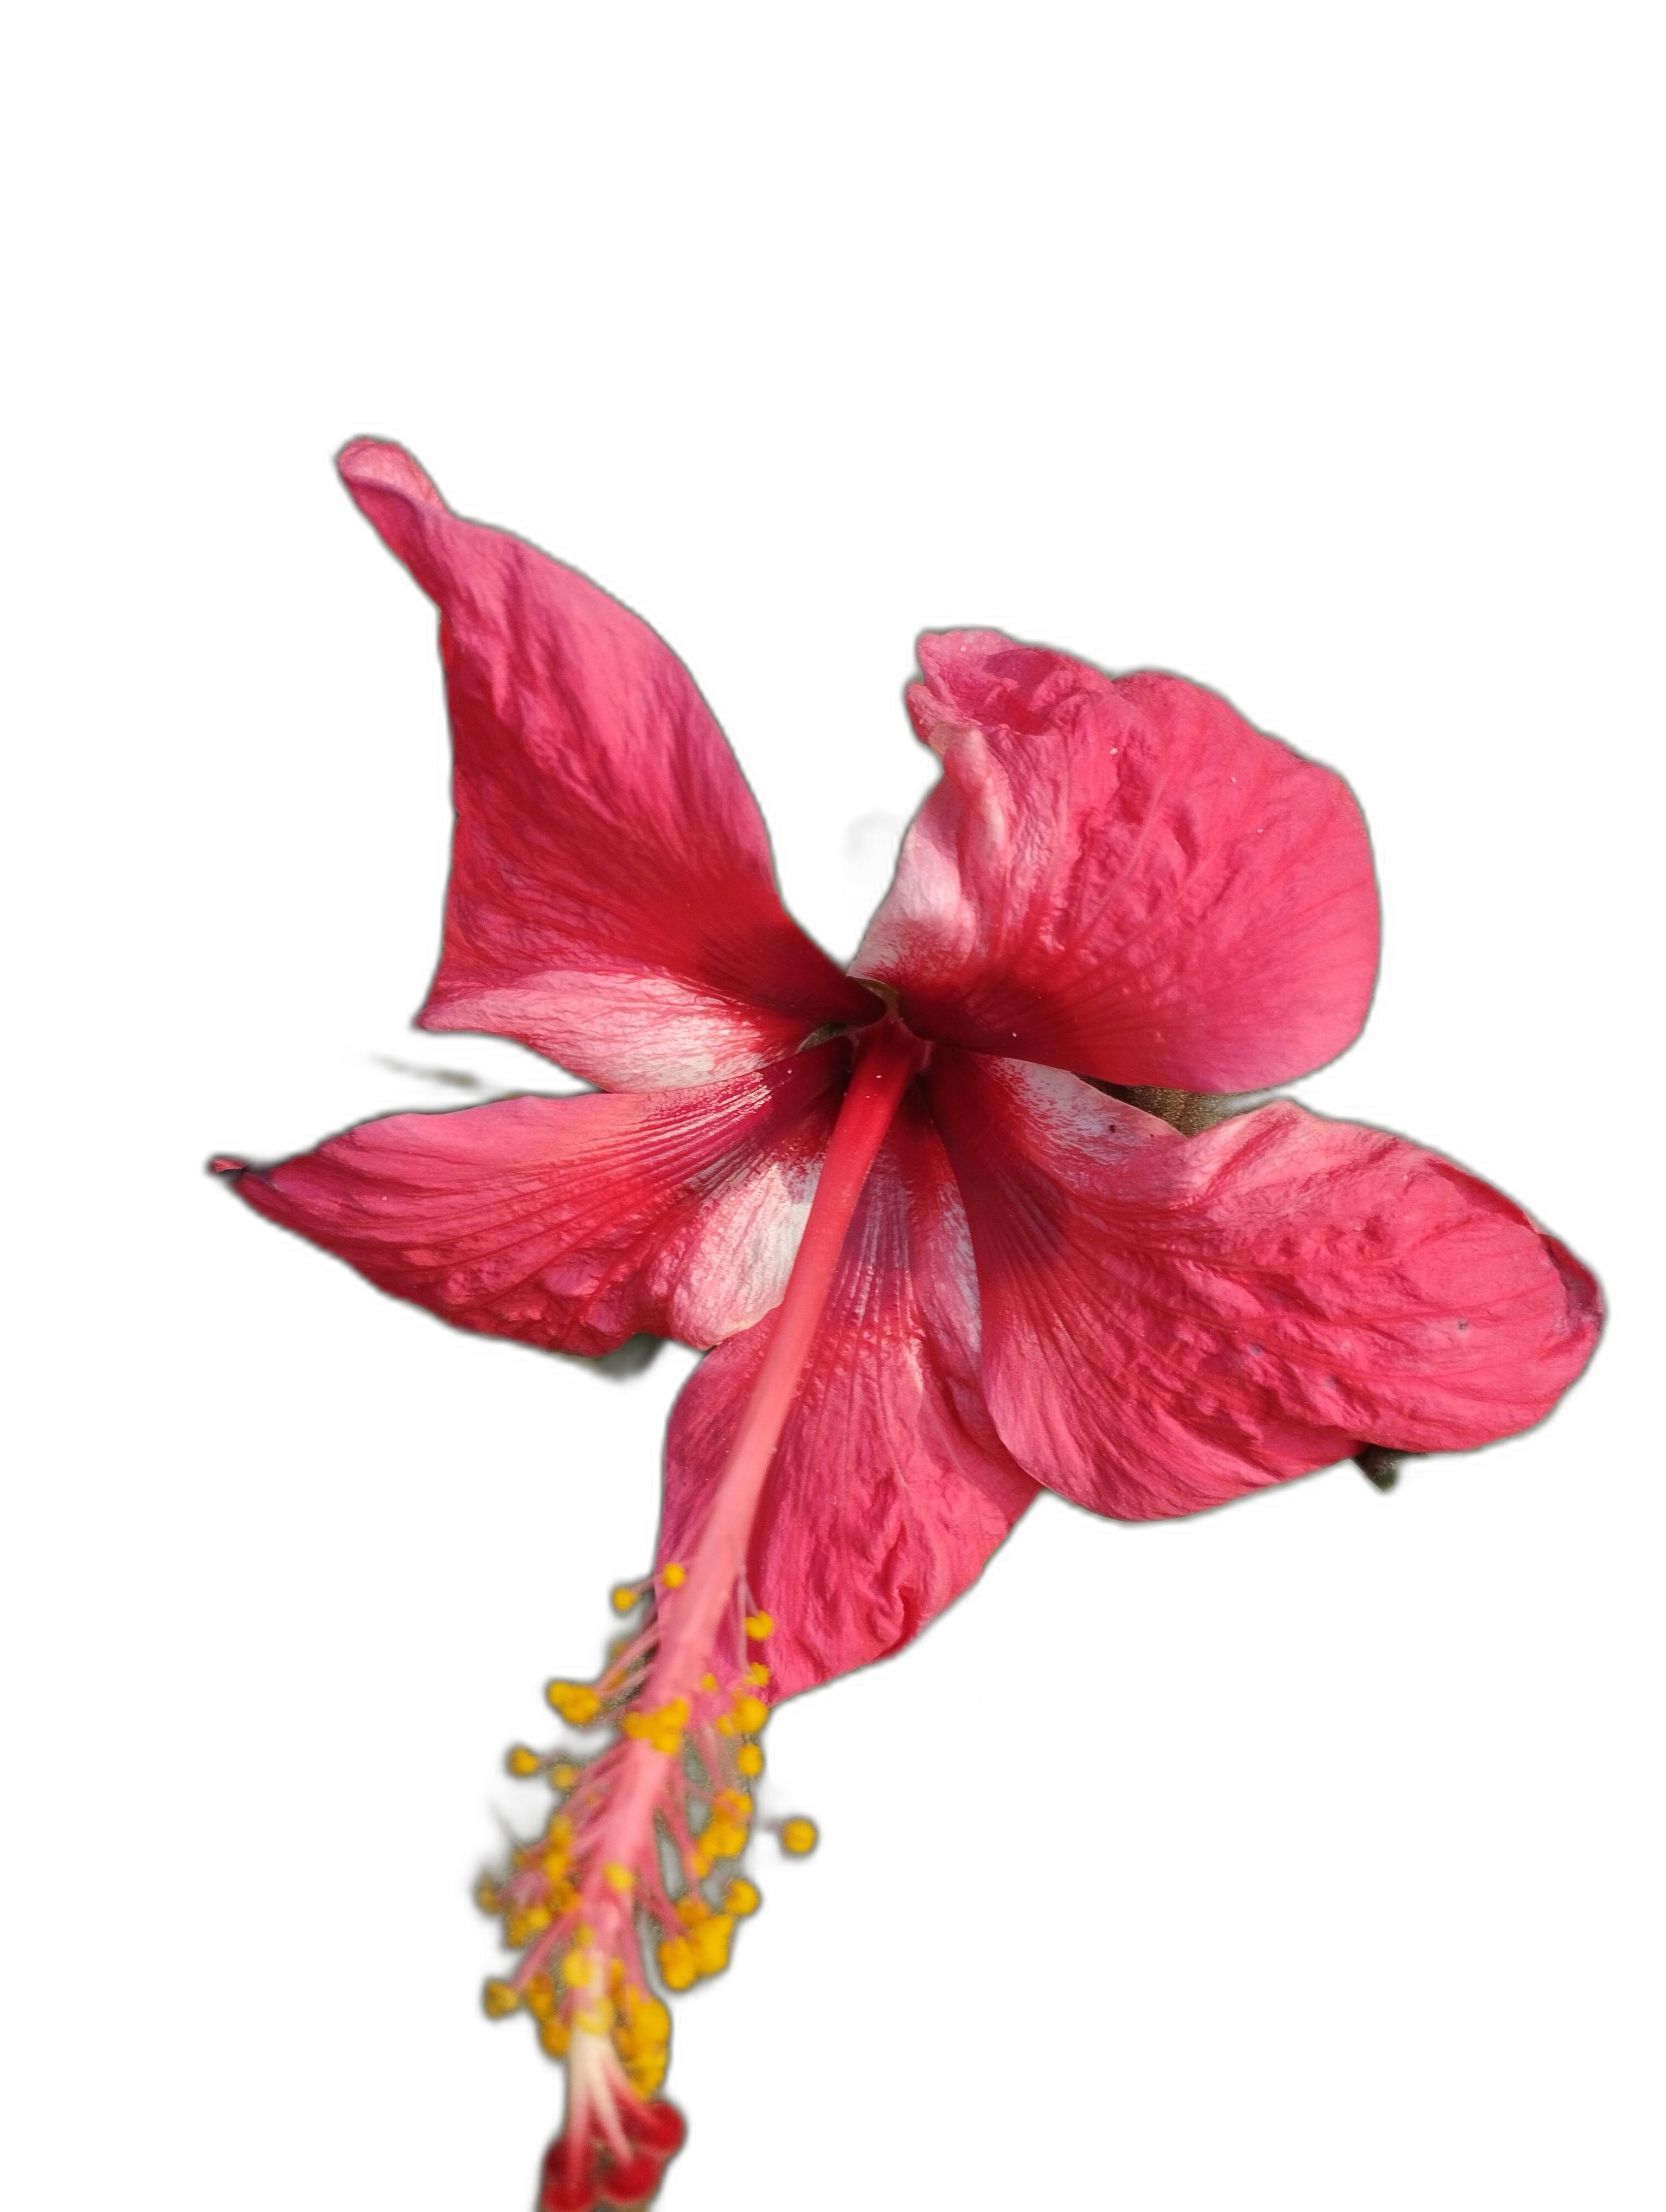
Label: Hibiscus